Wasalandia

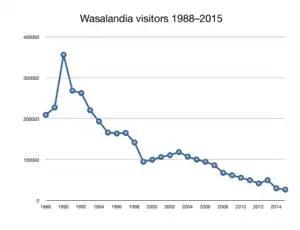
Wasalandia's visitor number peaked in 1990 which then declined to 26,000 visitors by the end of last summer in 2015

Wasalandia Amusement Park was an amusement park in Vaasa, Finland. It opened in 1988 and closed after summer 2015. It offered up to 28 rides for the whole family. The park was owned by Puuharyhmä Oyj (formerly Tervakosken Puuhamaa Oy) until 2007. In its last years, Wasalandia was owned by the Spanish company Aspro Ocio, S.A.